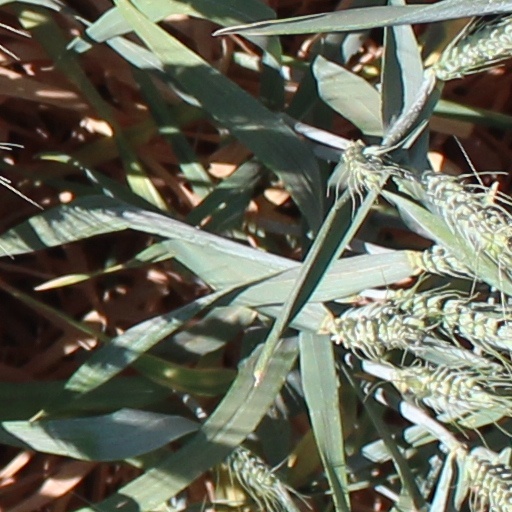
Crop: wheat